Paper Mario: Sticker Star

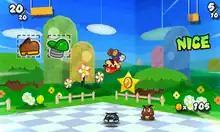
Mario attacks a Goomba using a Jump sticker in battle. Mario's stats and available attacks are determined by collecting stickers.

A major facet of "Sticker Star"s gameplay is the use of collectible stickers, which are used to gain abilities to progress through the game. The player collects stickers that are found and peeled off from various areas in the environment. Additionally, the player can purchase stickers using coins or receive them from non-playable characters (NPC). The player has limited inventory space, with larger stickers taking up more room. Stickers are used both in combat and for interacting with the environment. The player can enter a state called "Paperization", which will lay the screen down flat to reveal additional secrets not visible regularly. Real-world objects can be found, known in-game as "Things", such as baseball bats and scissors, that can be turned into special types of stickers called "Thing Stickers", which are often needed to solve puzzles in the overworld. For example, a Fan Thing Sticker can be placed in strategic areas in the environment and, when activated, creates wind that moves or destroys obstacles.